Michel Sapin

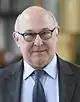
Sapin in 2015

Michel Sapin (born 9 April 1952) is a French politician who served as Minister of Finance from 1992 to 1993 and again from 2014 to 2017. He is a member of the Socialist Party.